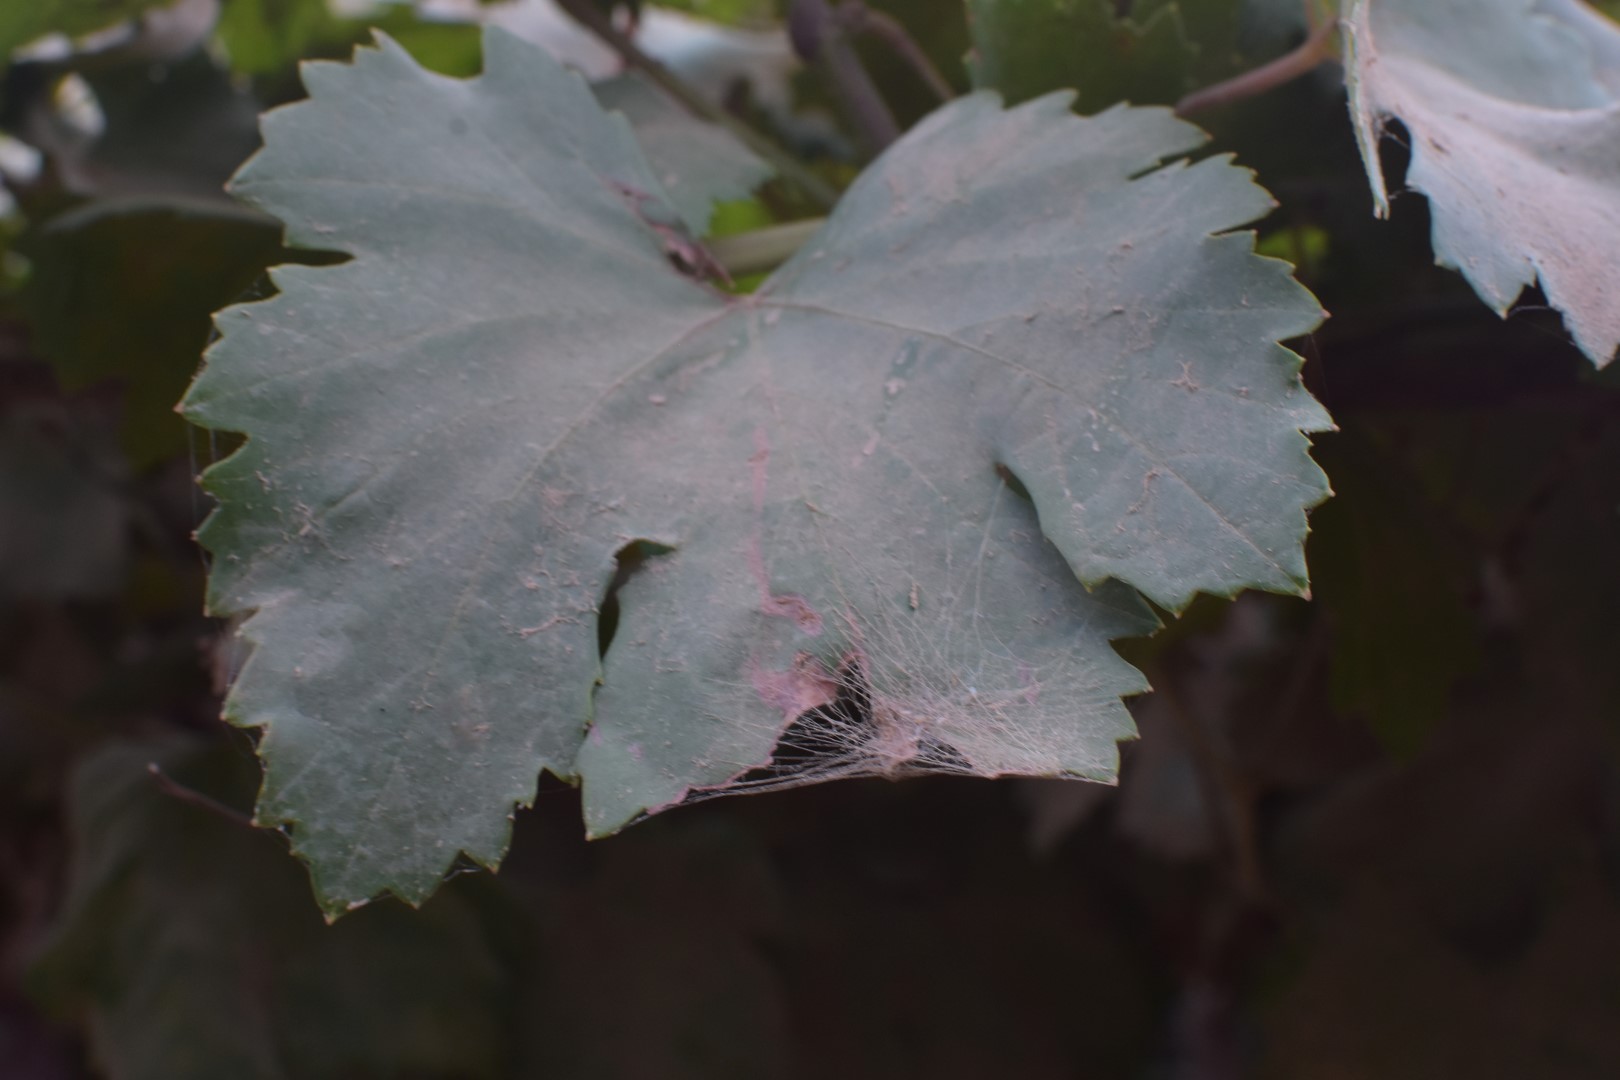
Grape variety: Kamali